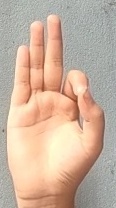
ASL sign: F